London Stansted Airport

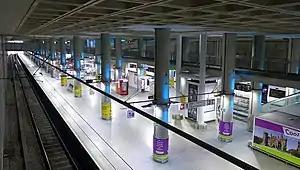
Stansted Airport railway station in 2014

Stansted had been held in reserve as a third London airport since the 1950s. However, after a public inquiry at Chelmsford in 1966–67, the government set up the Roskill Commission to review the need afresh. The Commission for the Third London Airport (the "Roskill Commission") of 1968–71 did not include Stansted as one of its four short-listed sites and recommended that Cublington in Buckinghamshire should be developed as London's third airport. However, the Conservative government under Ted Heath agreed with a minority recommendation that a site at Foulness in the Thames Estuary, later renamed Maplin, should be developed, but in 1974, the incoming Labour government under Harold Wilson cancelled the Maplin project because of the economic situation.